Óscar Whalley

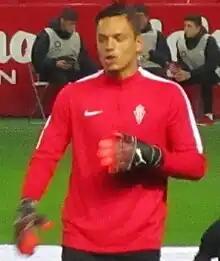
Whalley with Sporting Gijón in 2017

Óscar Alexander Whalley Guardado (born 29 March 1994) is a Spanish professional footballer who plays as a goalkeeper for Liga MX club Guadalajara.